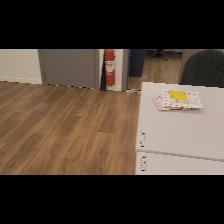
Label: NonHuman